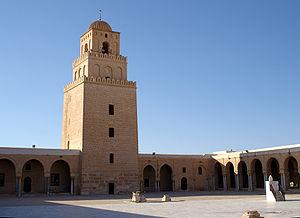
Grande Mosquée (Sidi Okba), Kairouan. Vue du minaret depuis la cour. This is a photo of the protected monument identified by the ID 41-33 in Tunisia.
La Grande Mosquée de Kairouan, également appelée mosquée Oqba Ibn Nafi en souvenir de son fondateur Oqba Ibn Nafi, est l'une des principales mosquées de Tunisie située à Kairouan. Historiquement première métropole musulmane du Maghreb, Kairouan, dont l'apogée sur les plans politique et intellectuel se situe au IXᵉ siècle, est réputée comme étant le centre spirituel et religieux de la Tunisie ; elle est aussi parfois considérée comme la quatrième ville sainte de l'islam sunnite.